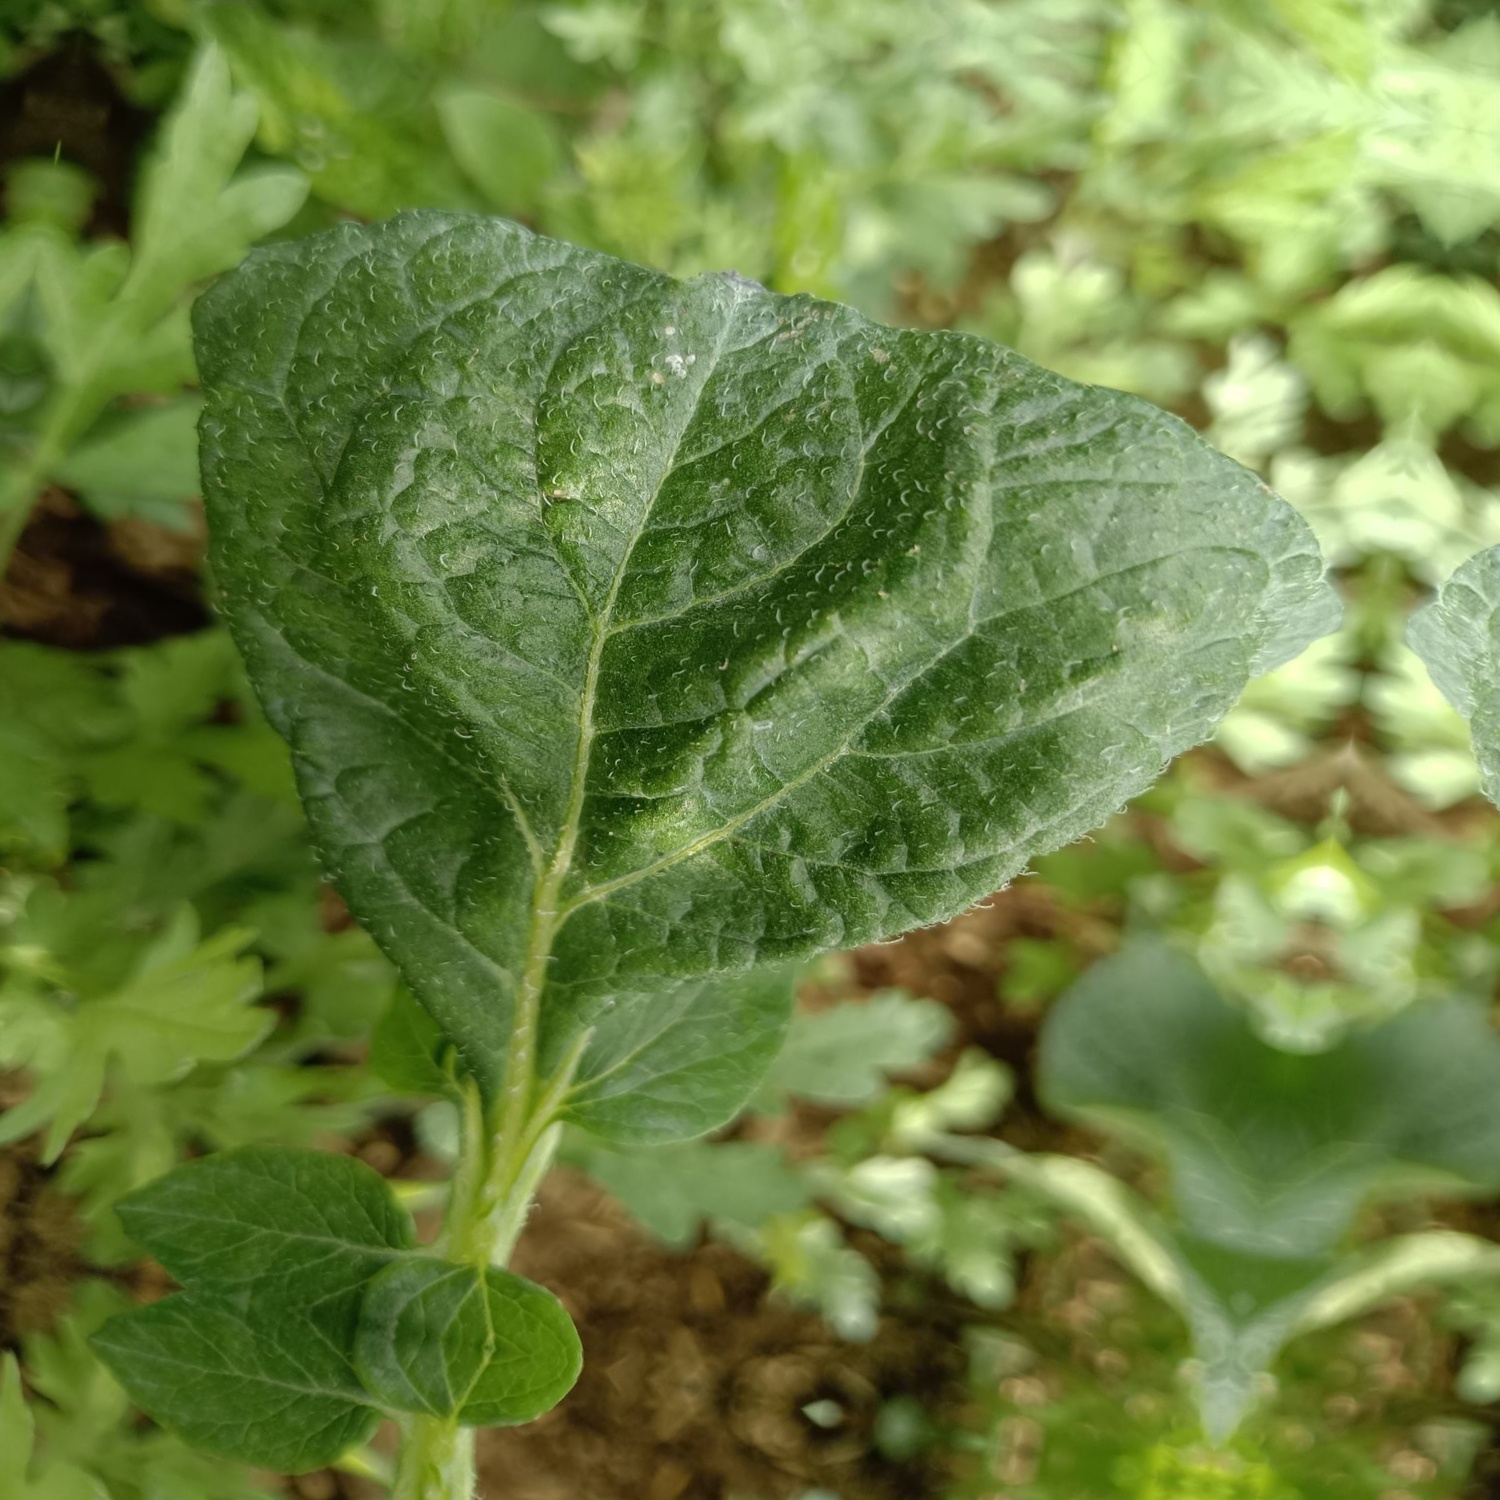
Etiqueta: Virus